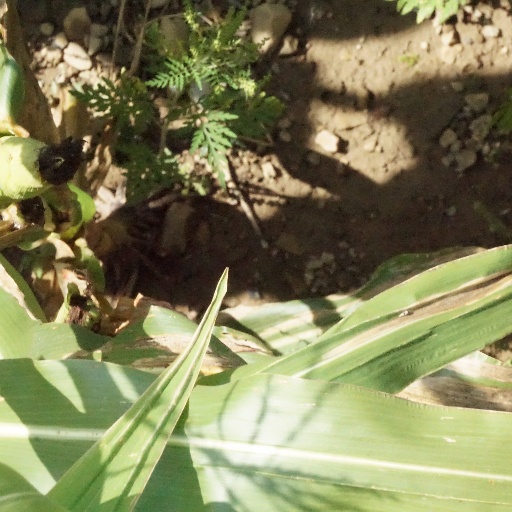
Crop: maize; corn